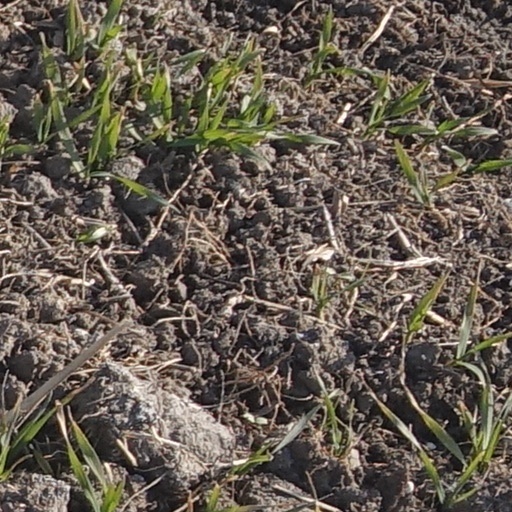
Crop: wheat